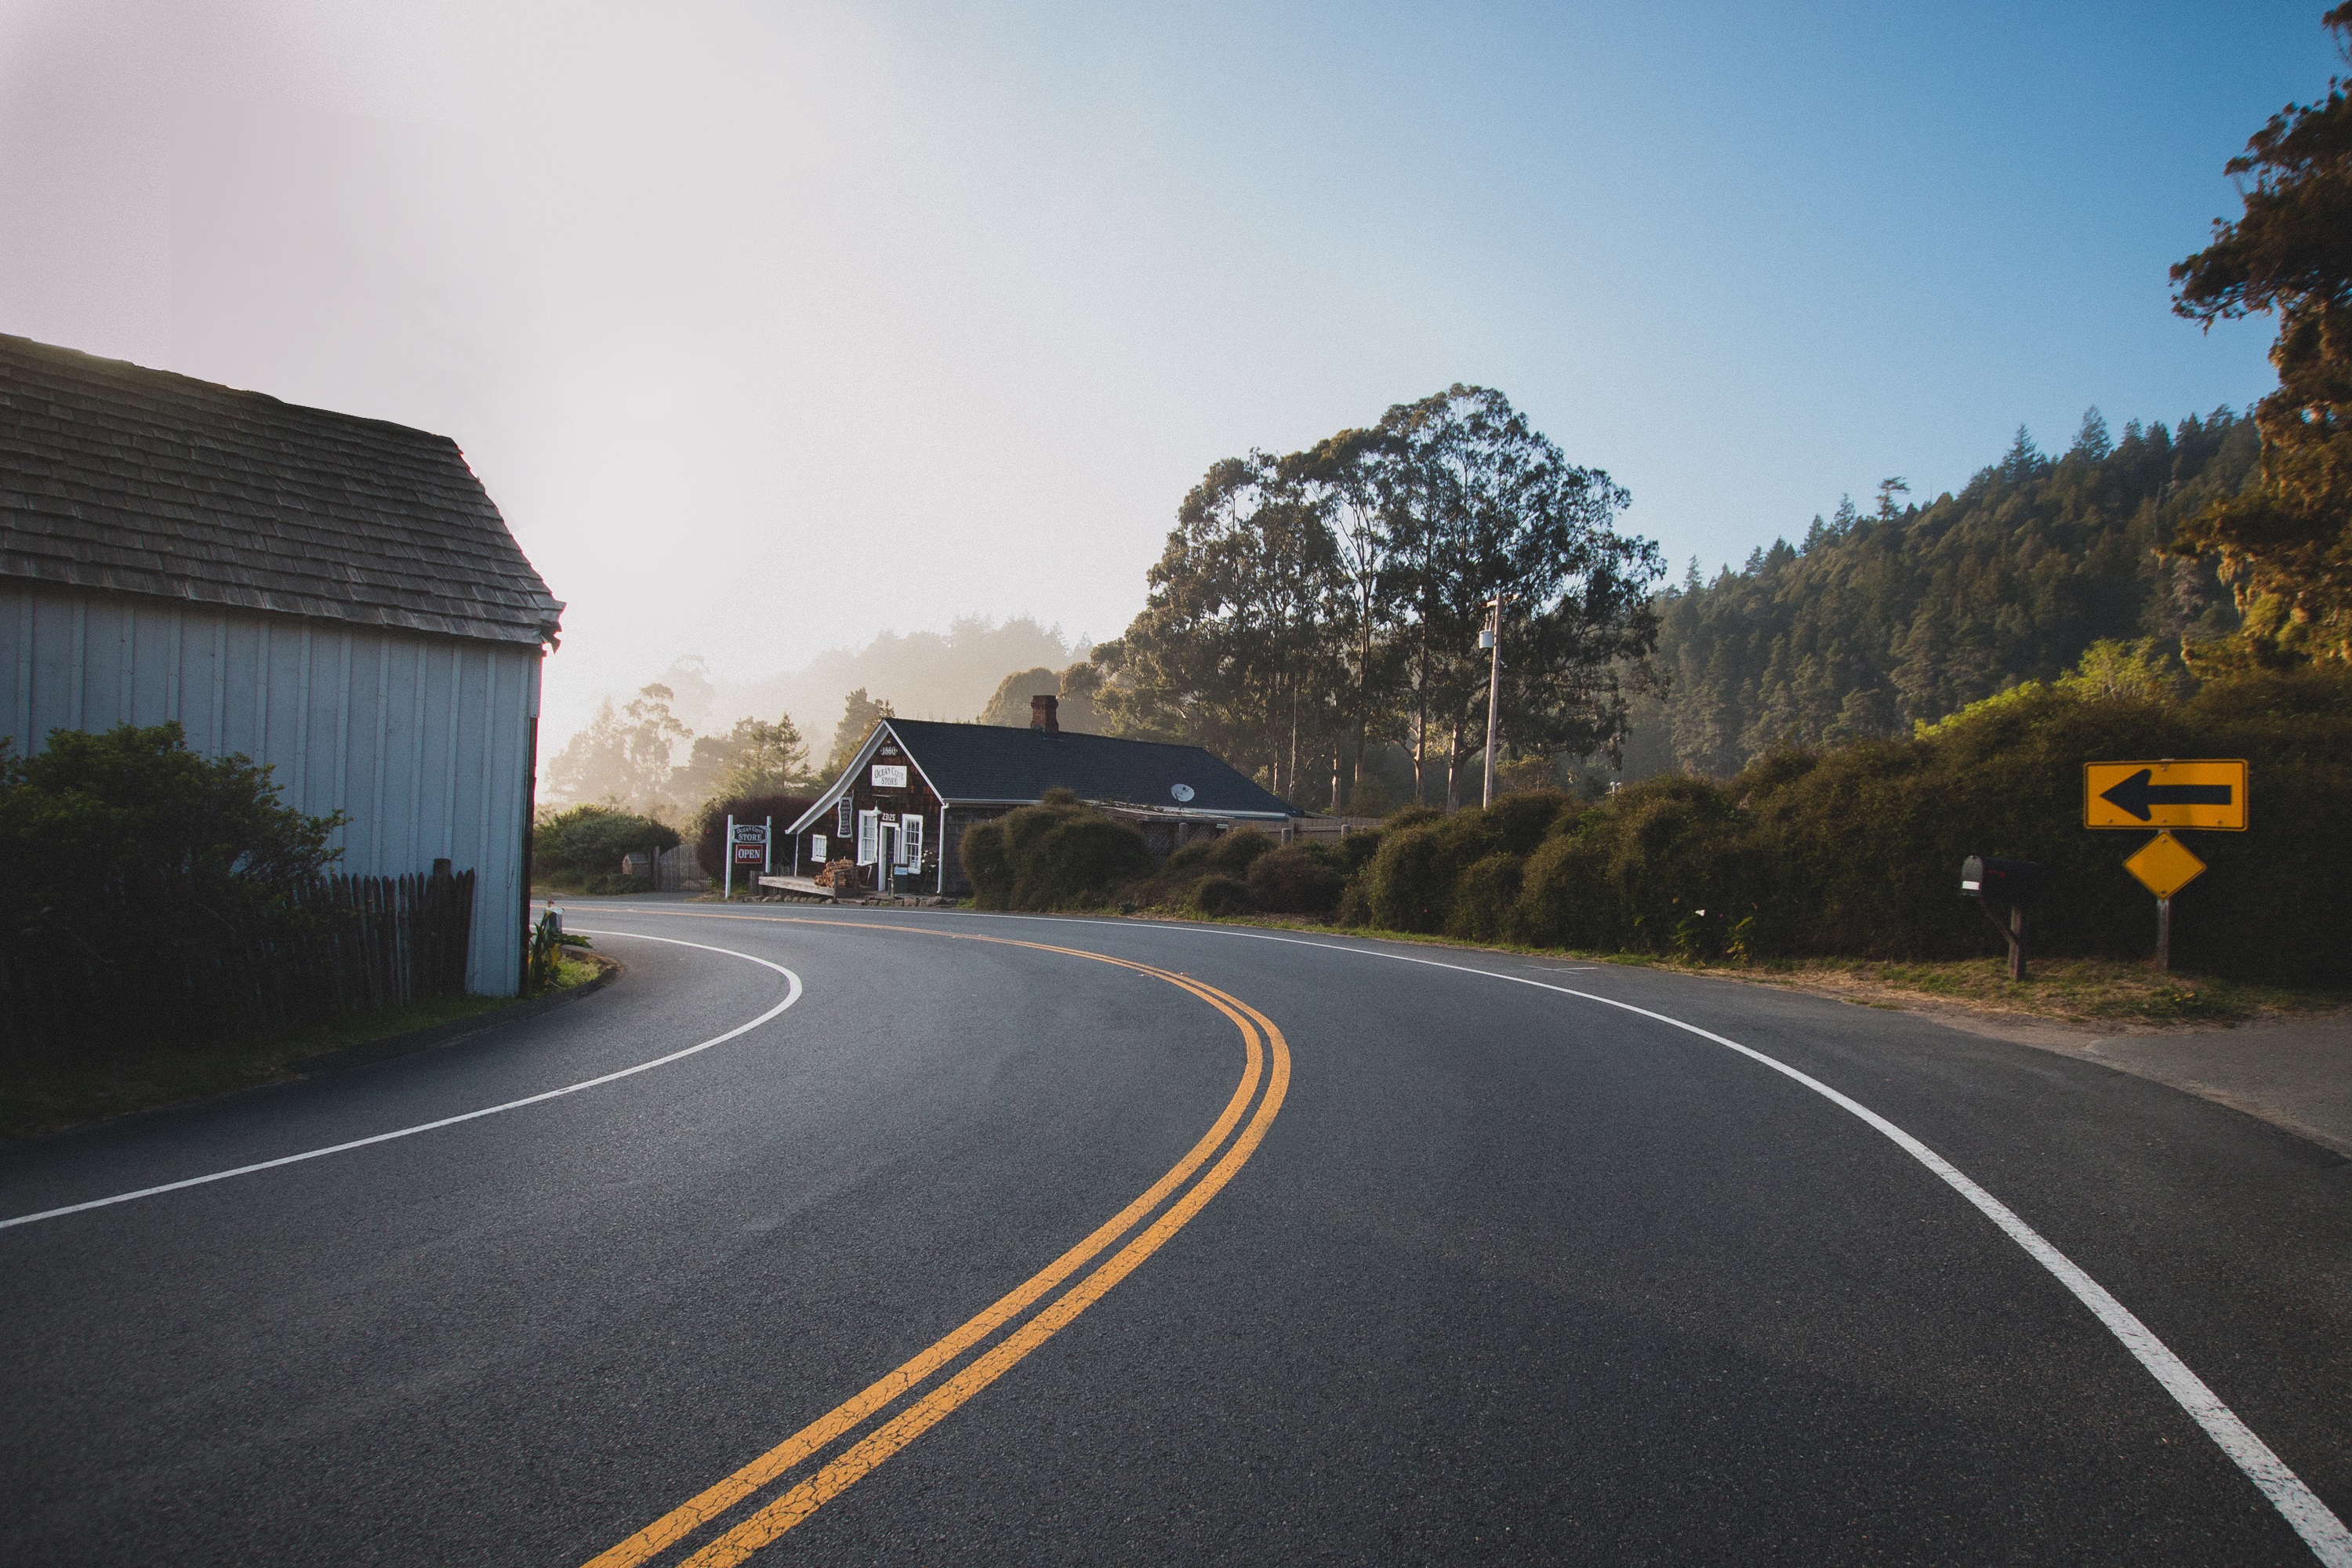
road, town, highway, driving, city, asphalt, village, neighborhood, curve, drive, roadtrip, lane, road trip, infrastructure, signs, road surface, nonbuilding structure, controlled access highway